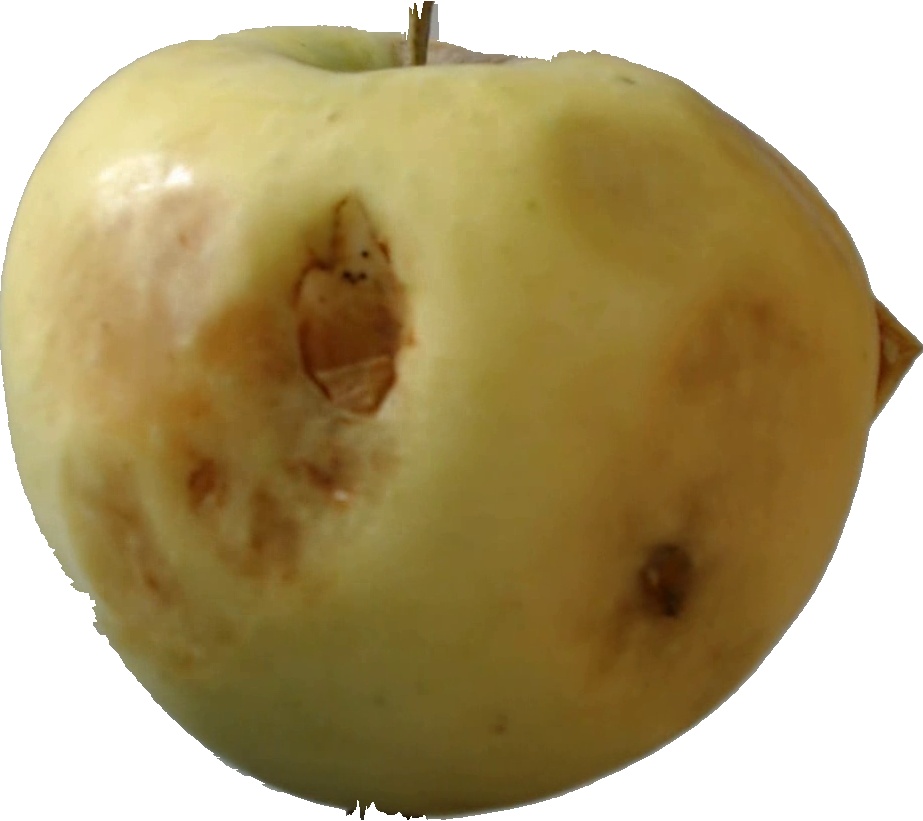
Label: apple_hit_1